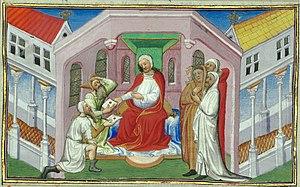
Les Horizons perdus est un roman d'aventures fantastique. Écrit par l'écrivain britannique James Hilton, il est paru en 1933.
Équatoria est un album de bande dessinée, de la série Corto Maltese. Publié en 2017, il est le deuxième de la série après la mort de Hugo Pratt. Ses auteurs sont Juan Díaz Canales et Ruben Pellejero. Il montre le marin maltais Corto Maltese sur les traces du royaume du prêtre Jean, puis traversant l'Afrique jusqu'en Équatoria.
Toghril, aussi connu sous le nom de Ong Khan ou Wang Khan, était le chef de la tribu des Kéraït, en Mongolie, vers la fin des années 1100. Son père était Qourdjaqouz Khan. Il connut Yesügei-ba'atour dont il était anda et son fils Témüdjin qui devint par la suite Gengis Khan. Les Kéraït étaient en grande majorité des chrétiens nestoriens et il est probable qu'il le fut lui aussi. Toghril reçu le titre de Ong Khan des Mandchous. Il joua un rôle important dans l'ascension fulgurante de Gengis Khan qui unifia les tribus mongoles par la suite.